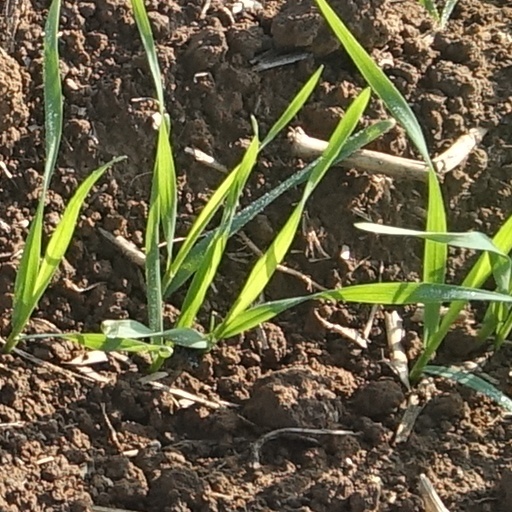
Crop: wheat